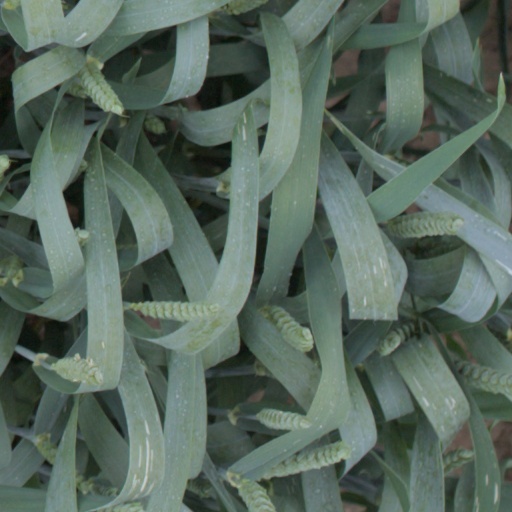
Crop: wheat